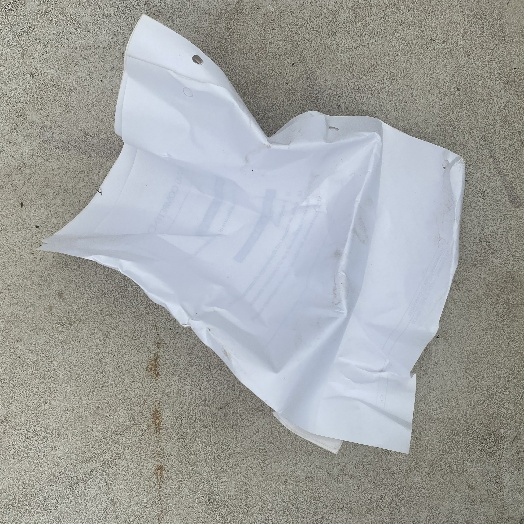
Label: Paper